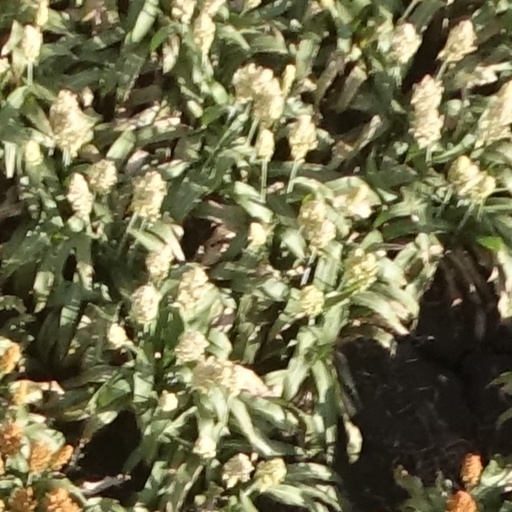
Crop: sorghum